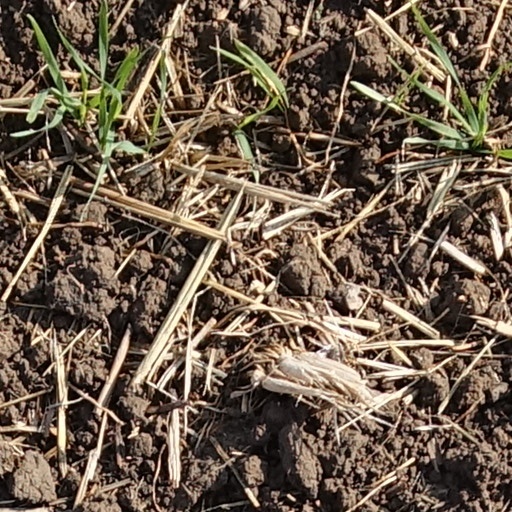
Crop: wheat